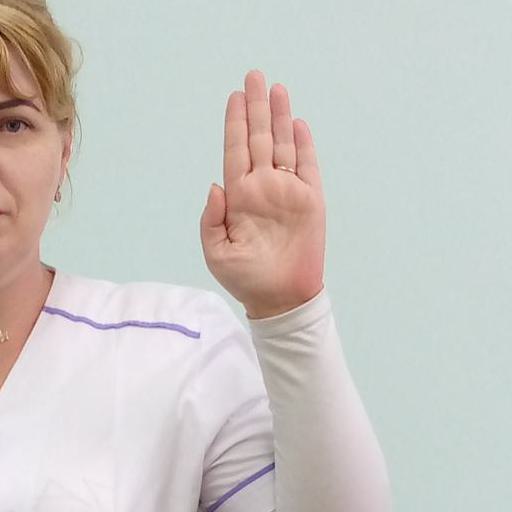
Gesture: stop